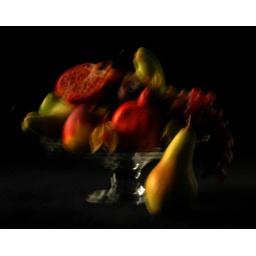
A long exposure photograph of fruit in a glass bowl.